Raymond Schwartz

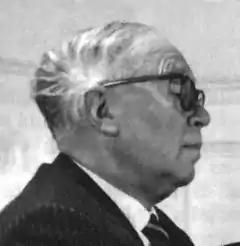
Raymond Schwartz

Raymond Schwartz (8 April 1894 – 14 May 1973) was a French banker and Esperanto author who wrote many poems and novels in Esperanto, as well as skits which he directed for Parisian Esperanto cabarets.